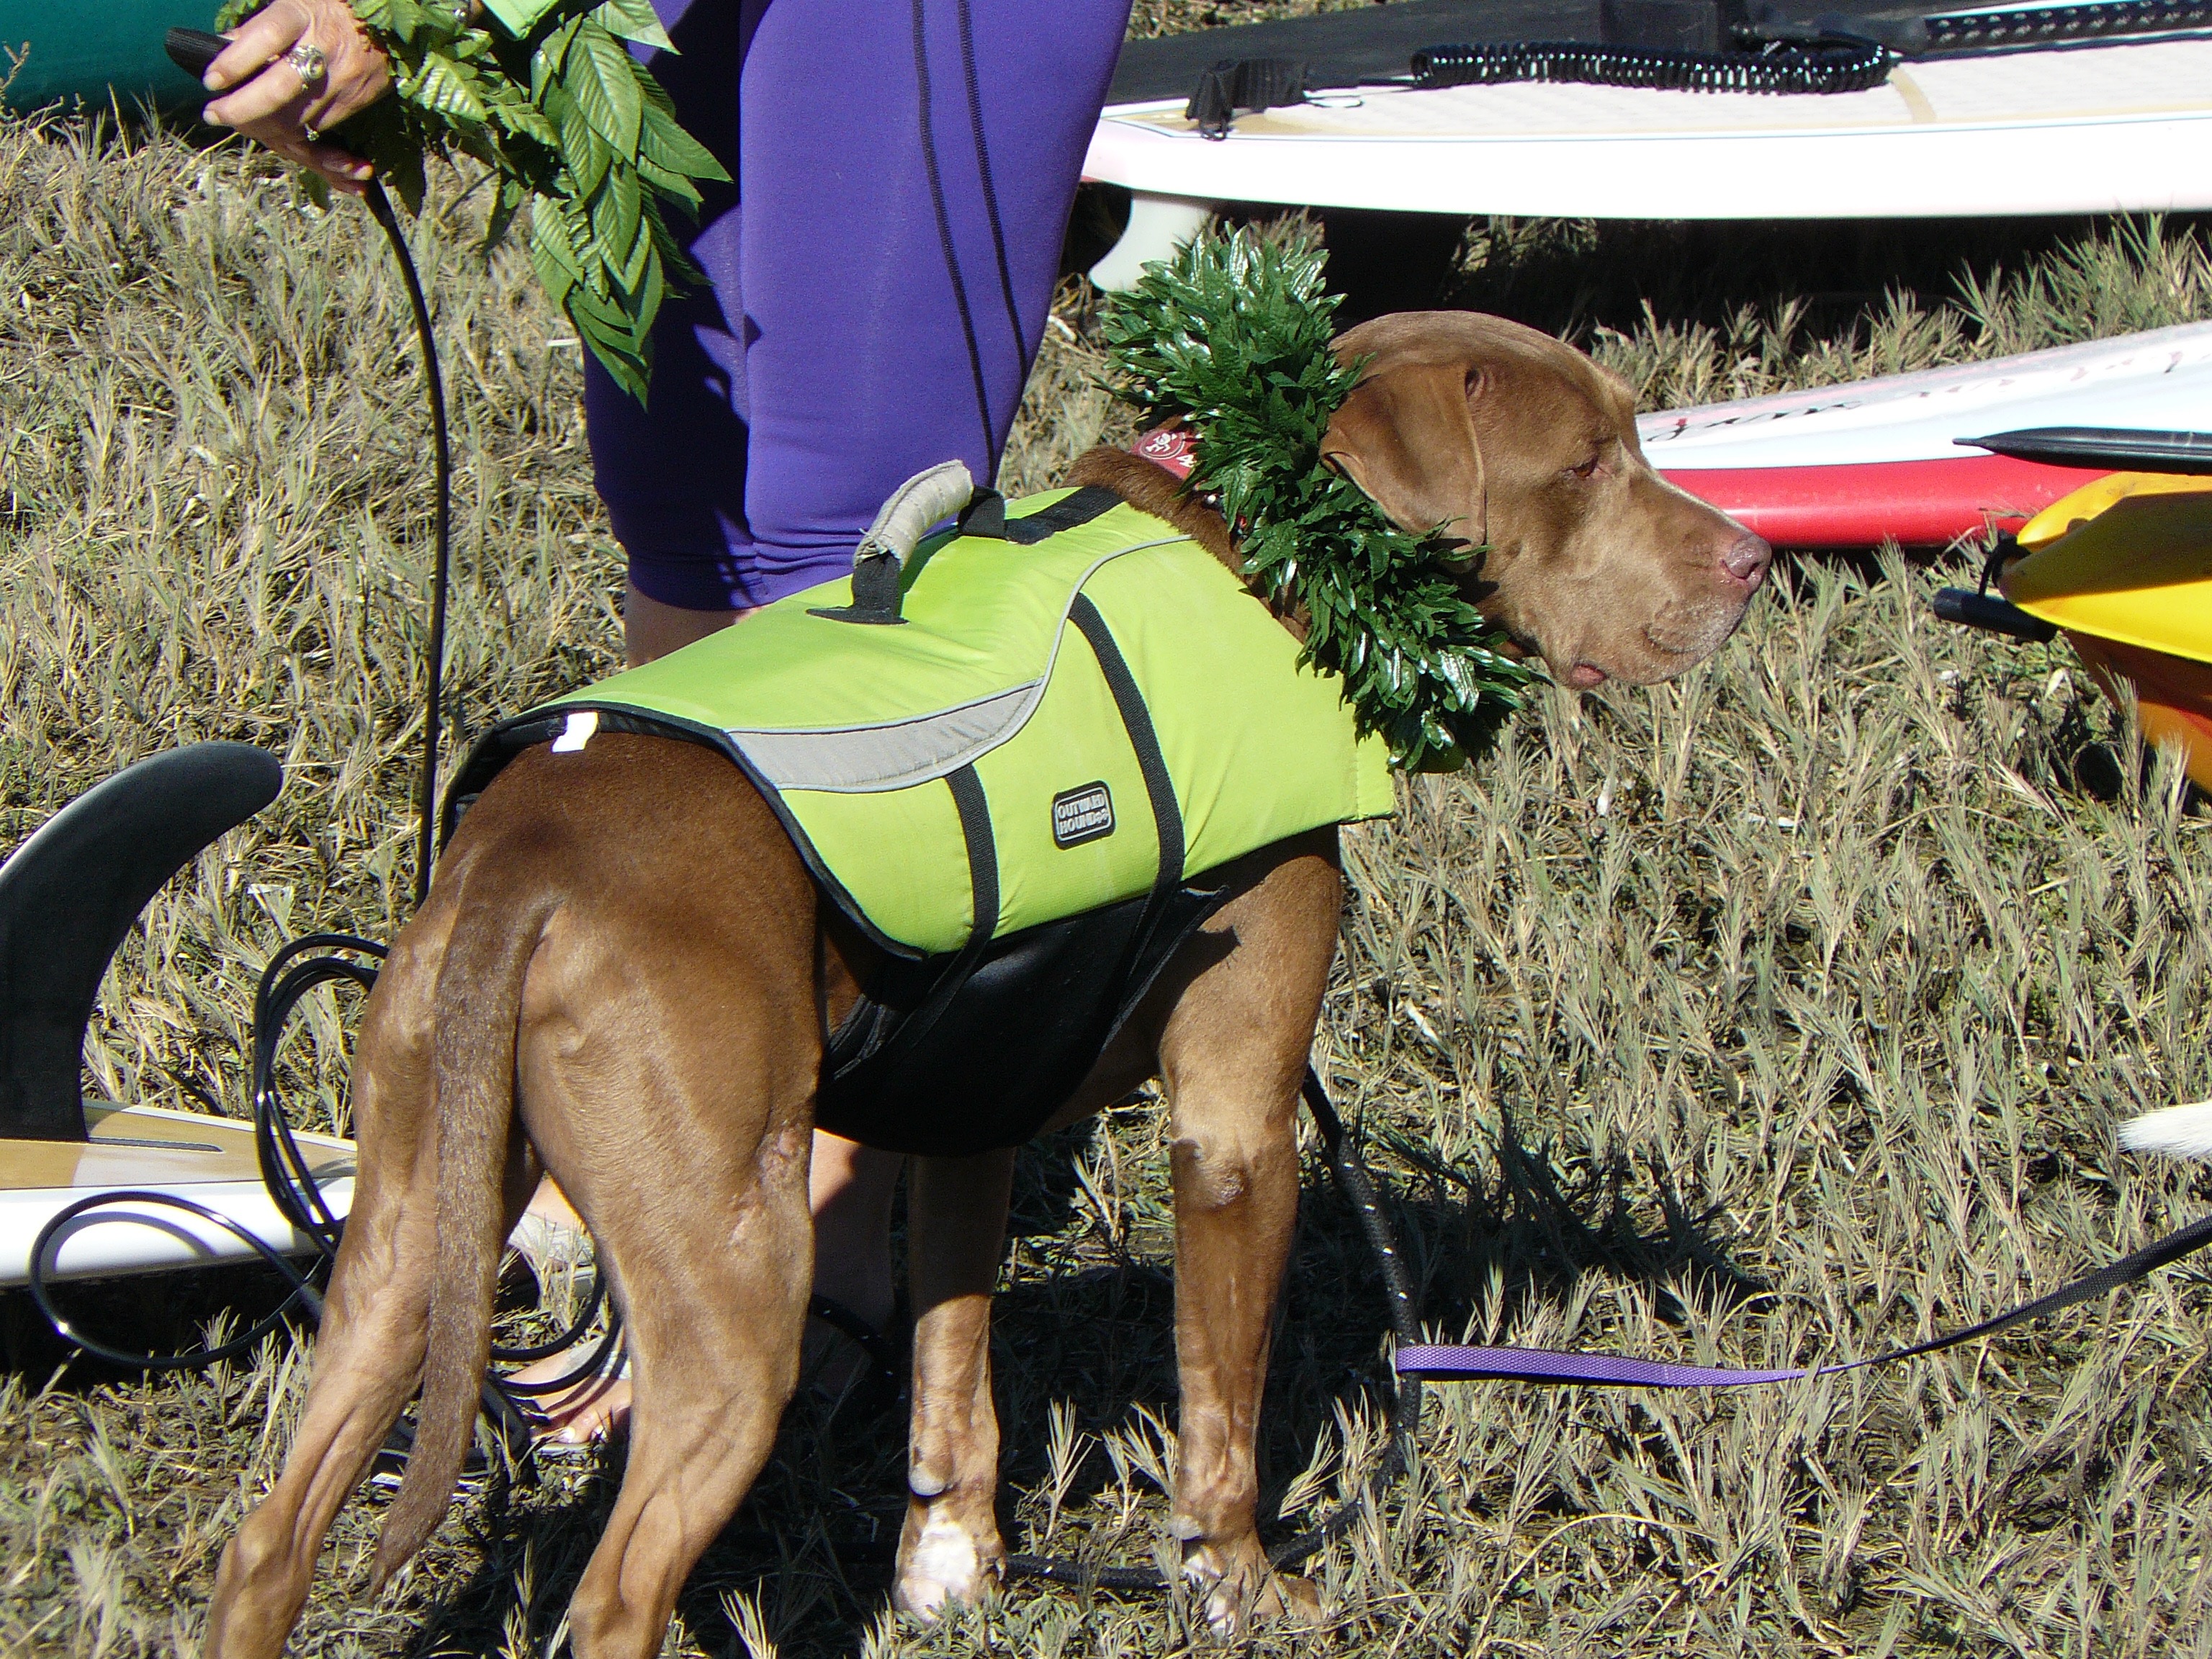
kayaking, dogsinpfds, animal sports